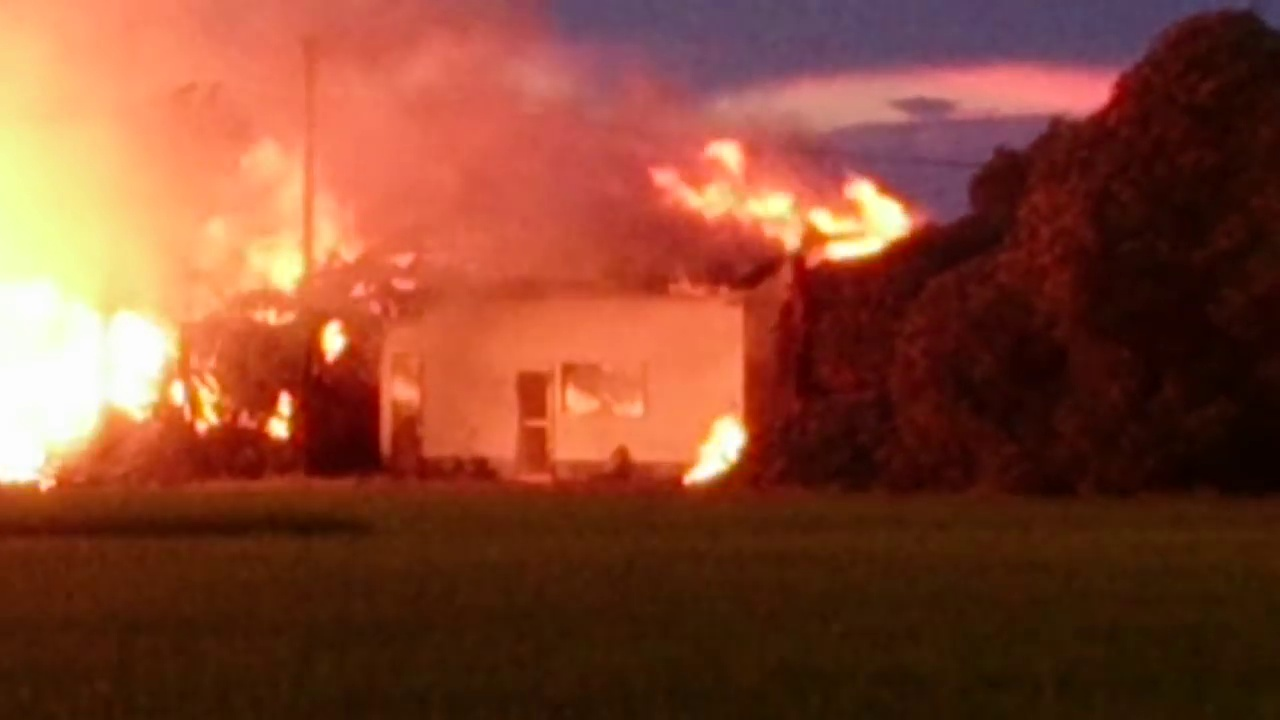
Fire: yes
Smoke: yes